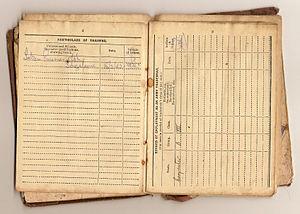
Livret de solde du soldat (Private) Reginald Symonds, provenant des archives de la famille Symonds. Le soldat Symonds, 5ème escouade, 1er bataillon, Régiment du Cambridgeshire, fut fait prisonnier par les Japonais à Singapour approximativement deux semaines après son arrivée à bord du navire américain USS West Point. Ce livret est resté en possession du soldat Symonds tout au long de sa captivité, jusqu'à la fin de la guerre. Il retourna à la vie civile au Royaume-Uni en 1947. Page de gauche: Détenu prisonnier de guerre, Singapour, 15/2/42 Page de droite: Carpenter/B/III"